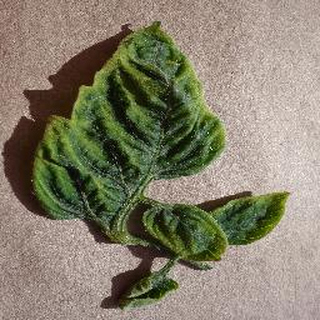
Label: tomato_yellow_leaf_curl_virus